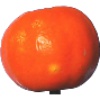
Label: Clementine 1